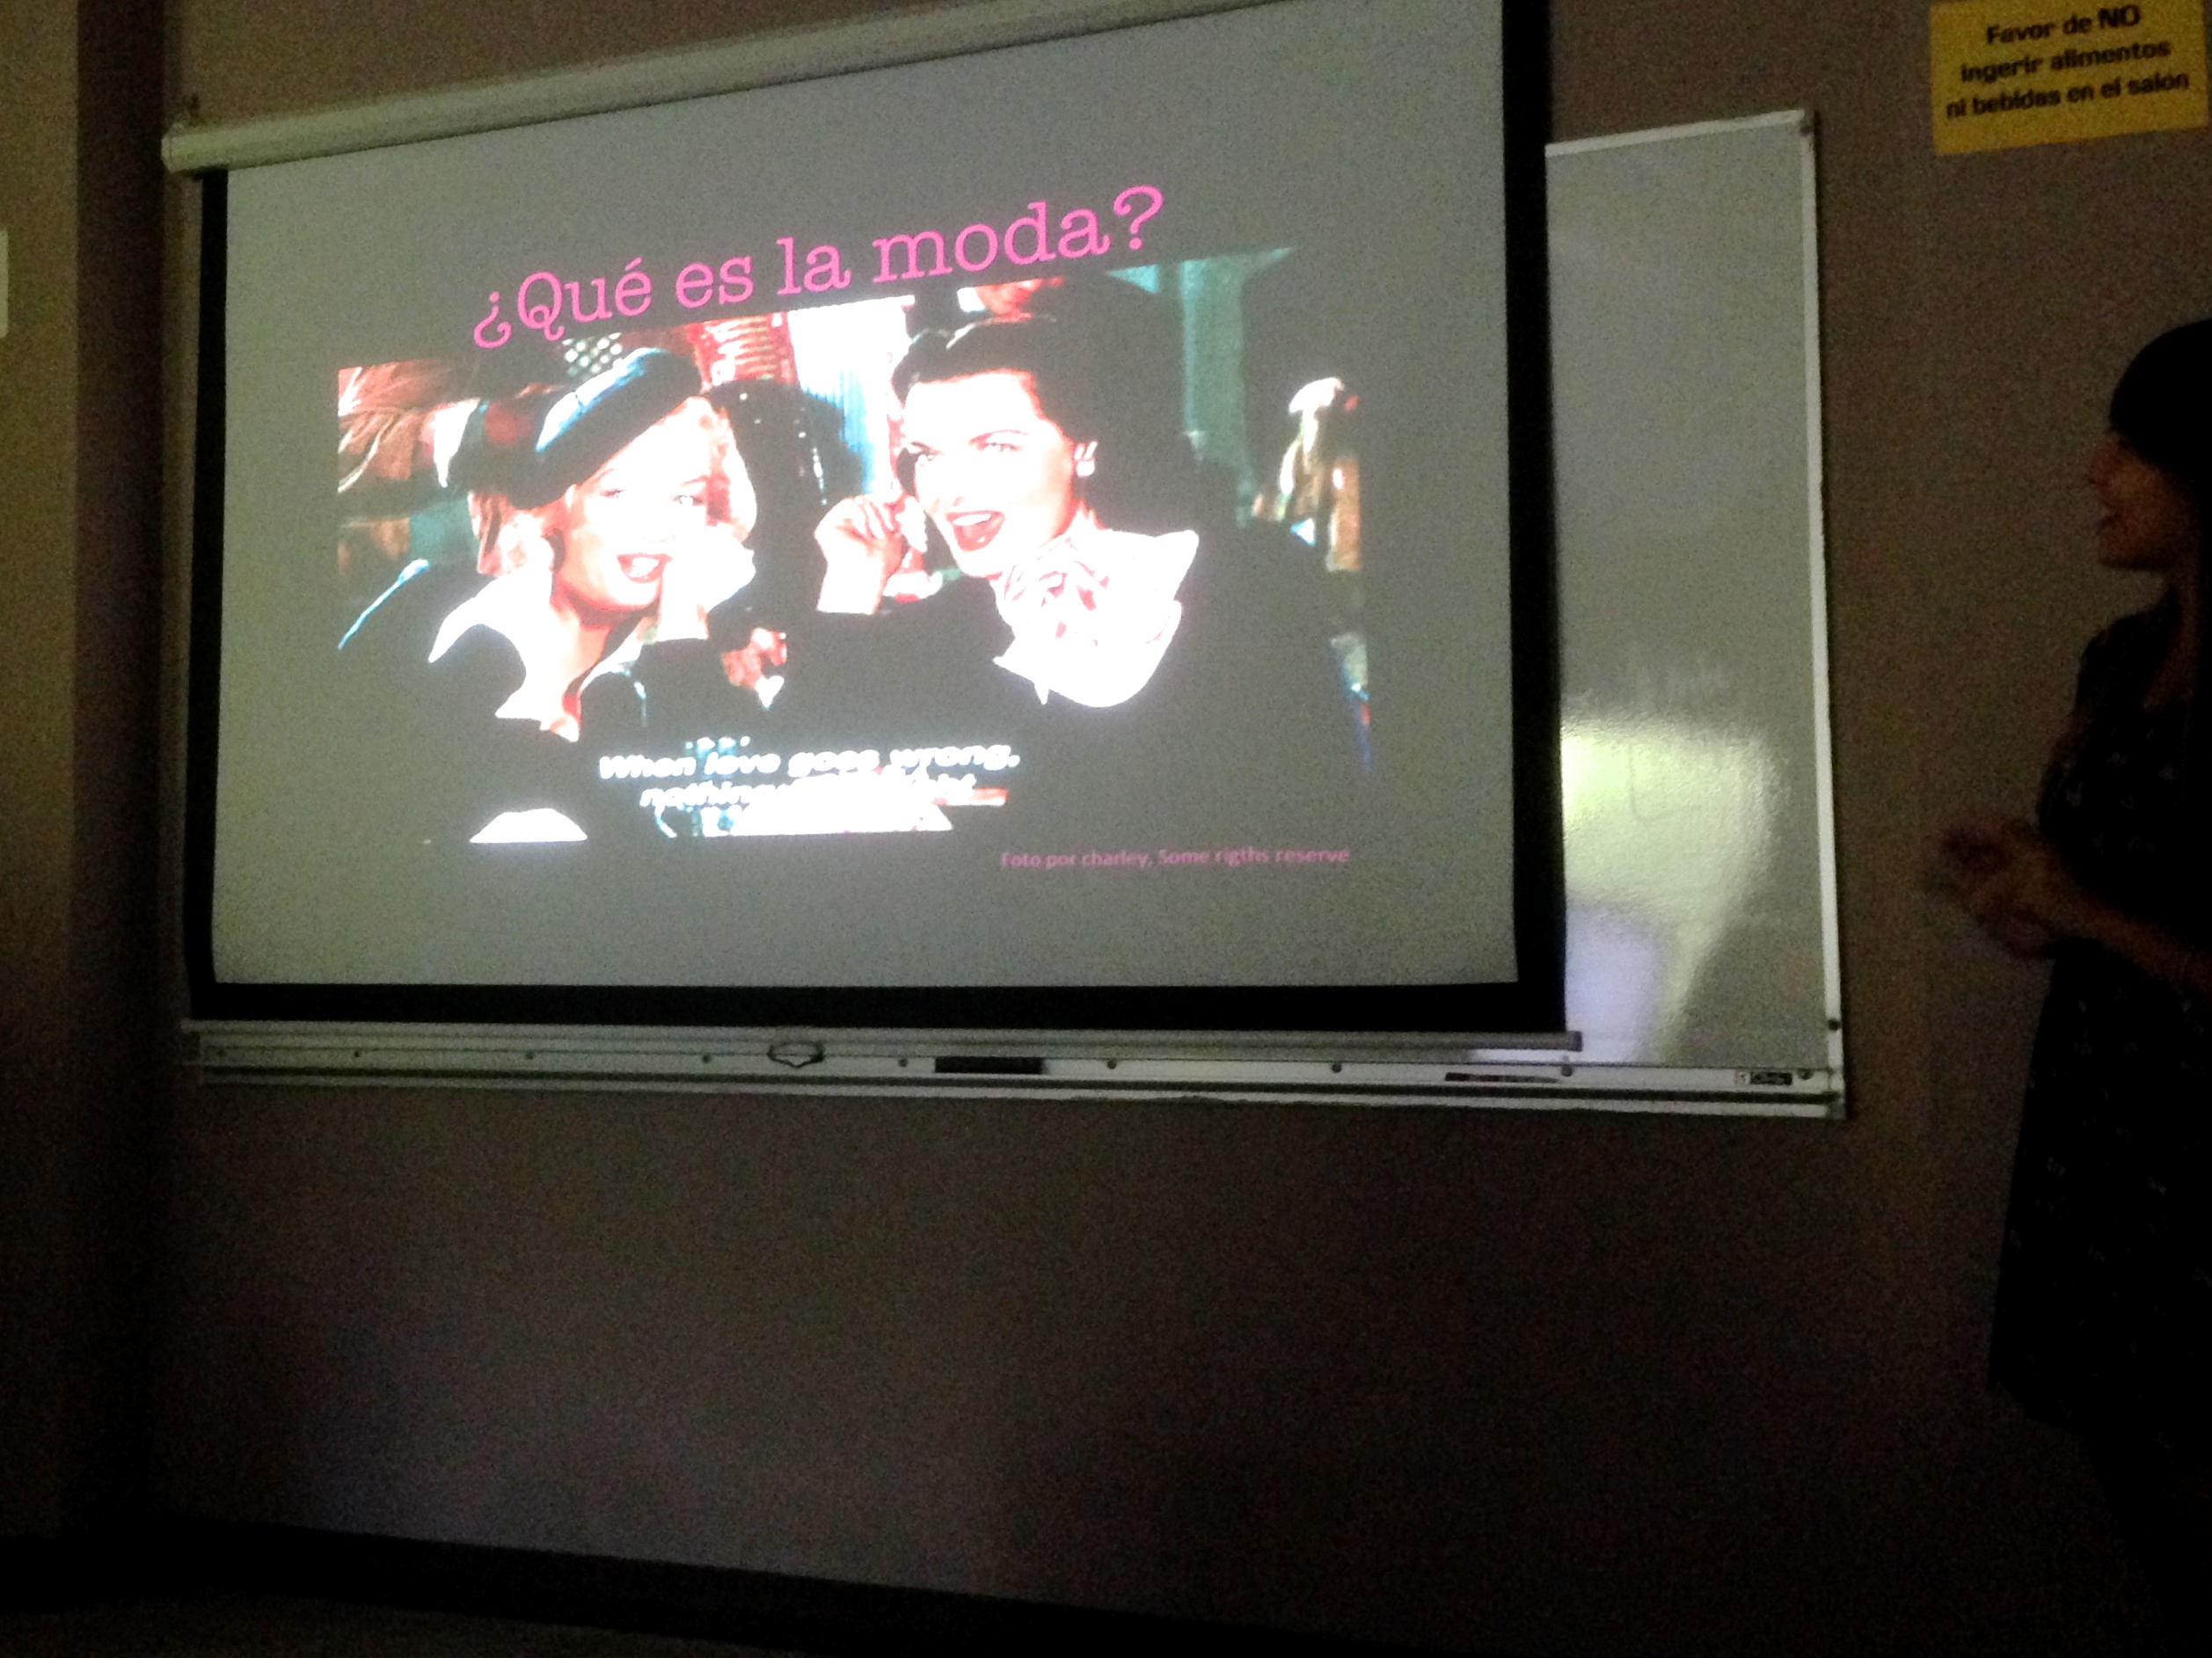
television, signage, display device